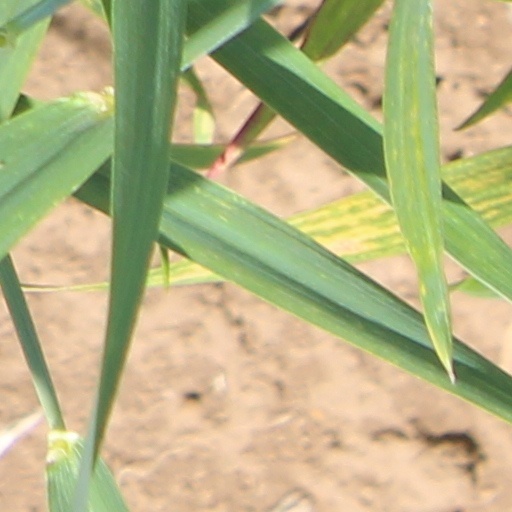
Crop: wheat